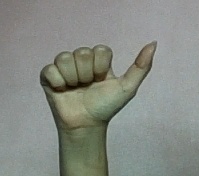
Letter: dhad